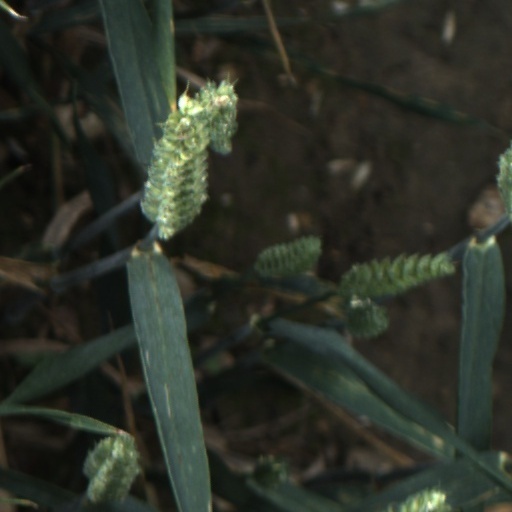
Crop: wheat